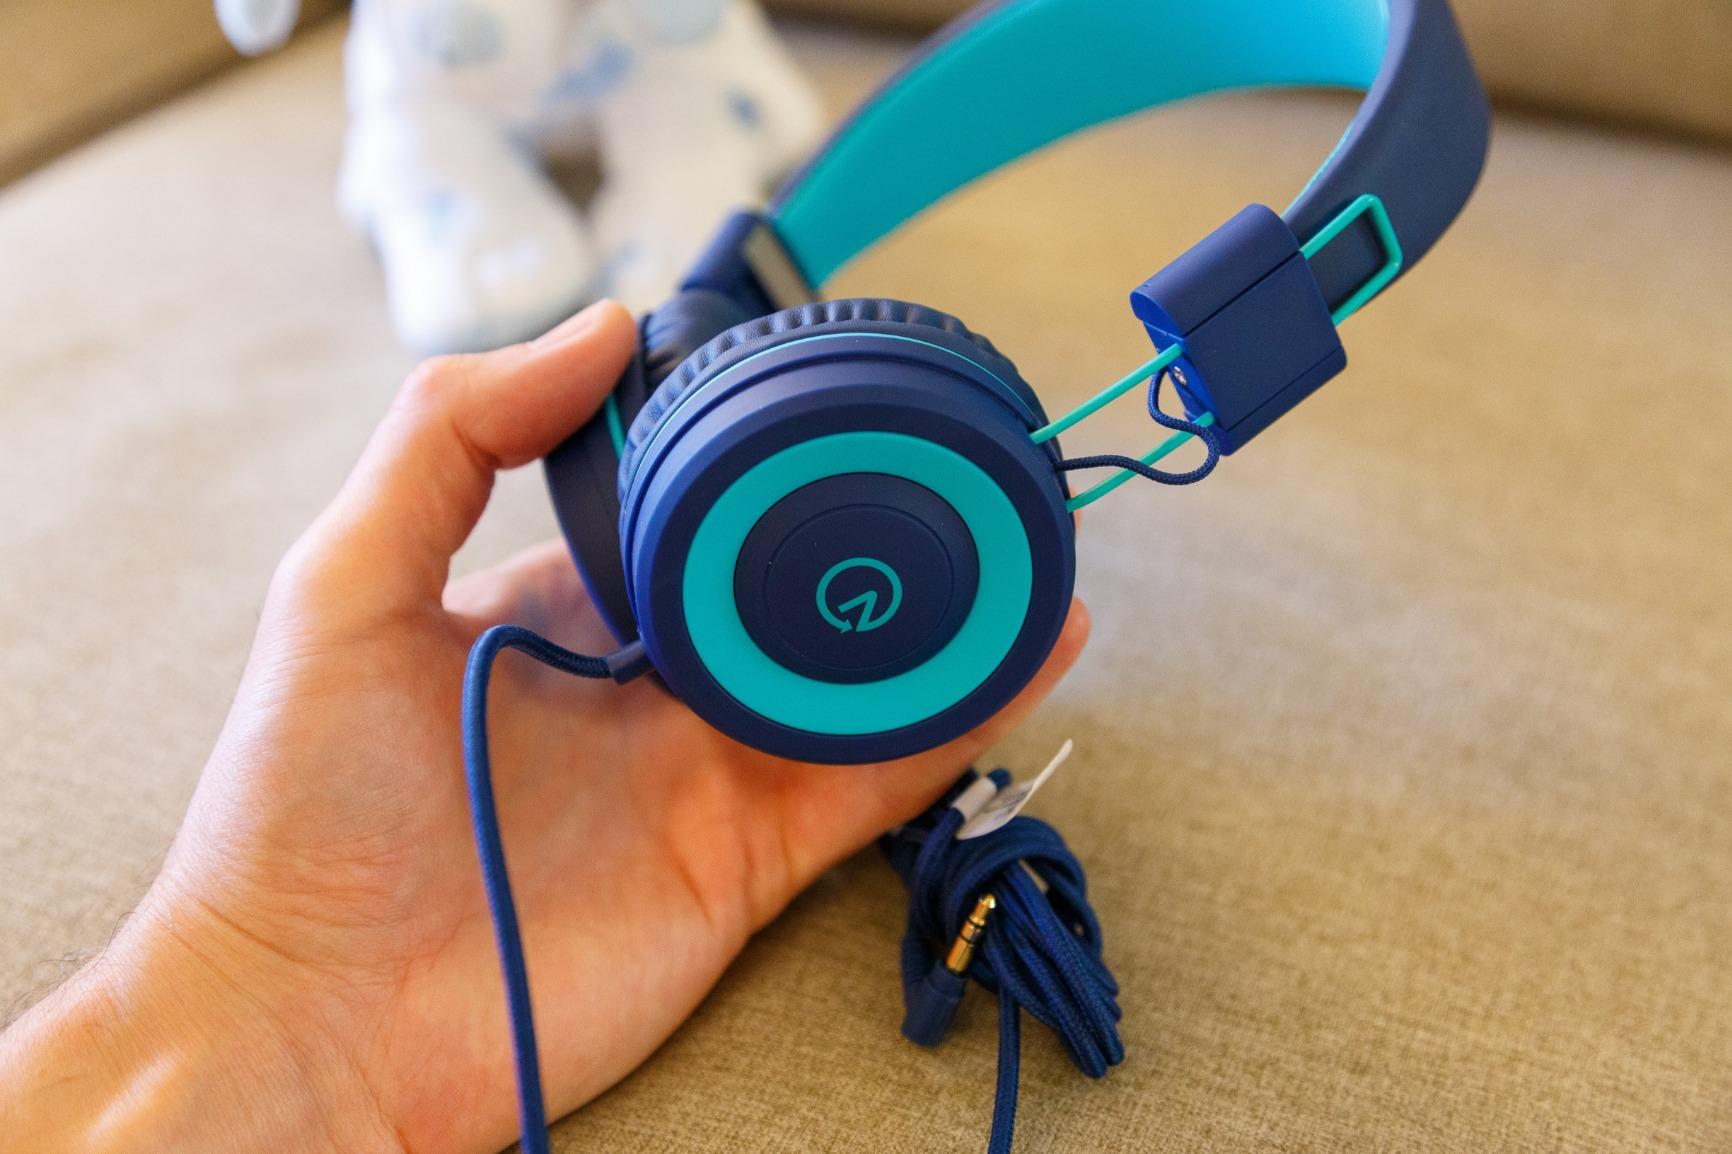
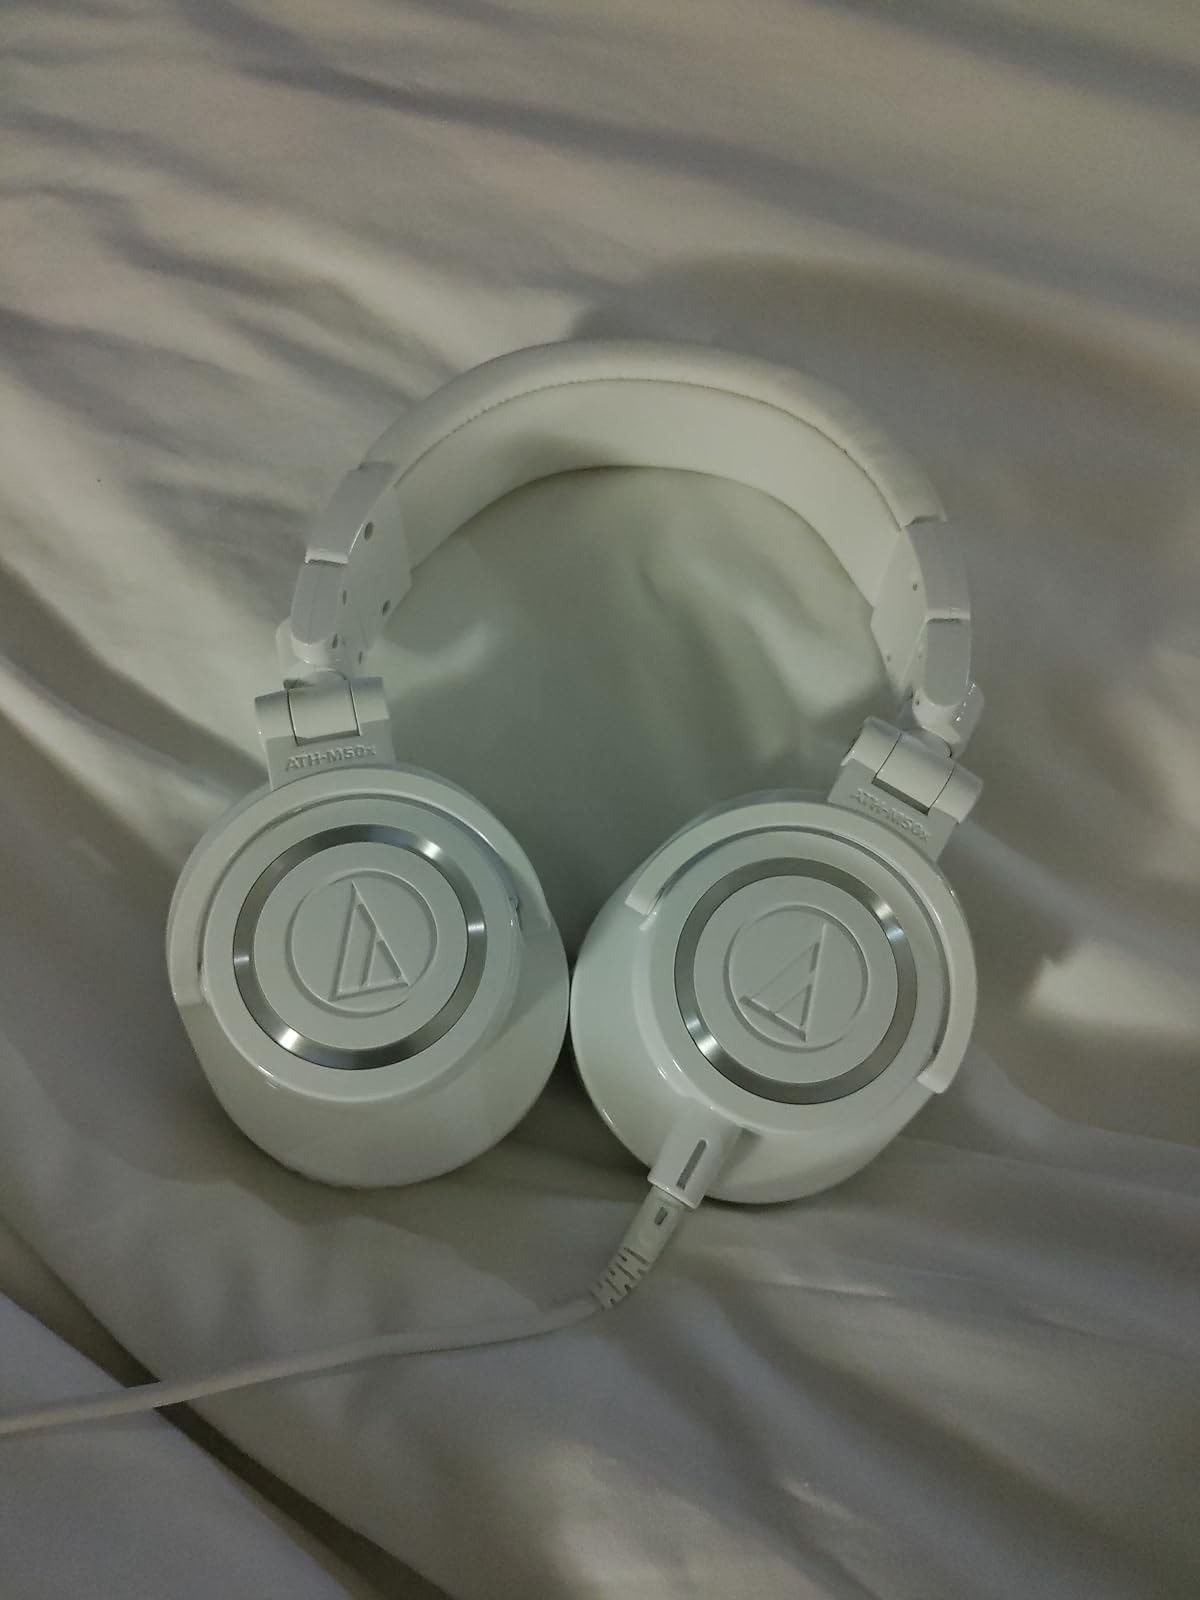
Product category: headphones
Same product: no